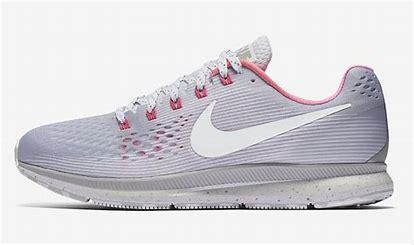
Brand: Nike
Model: Air Zoom Pegasus 34